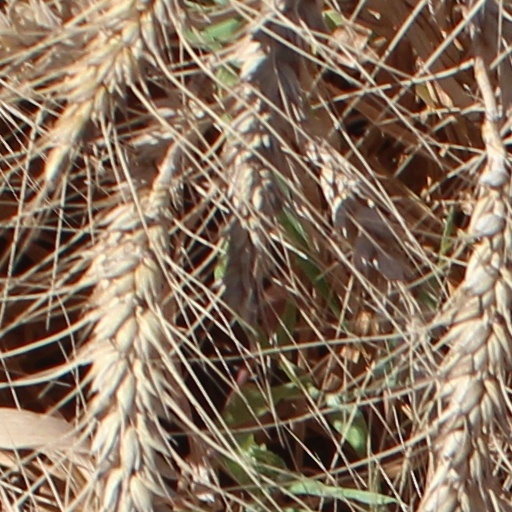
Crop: wheat